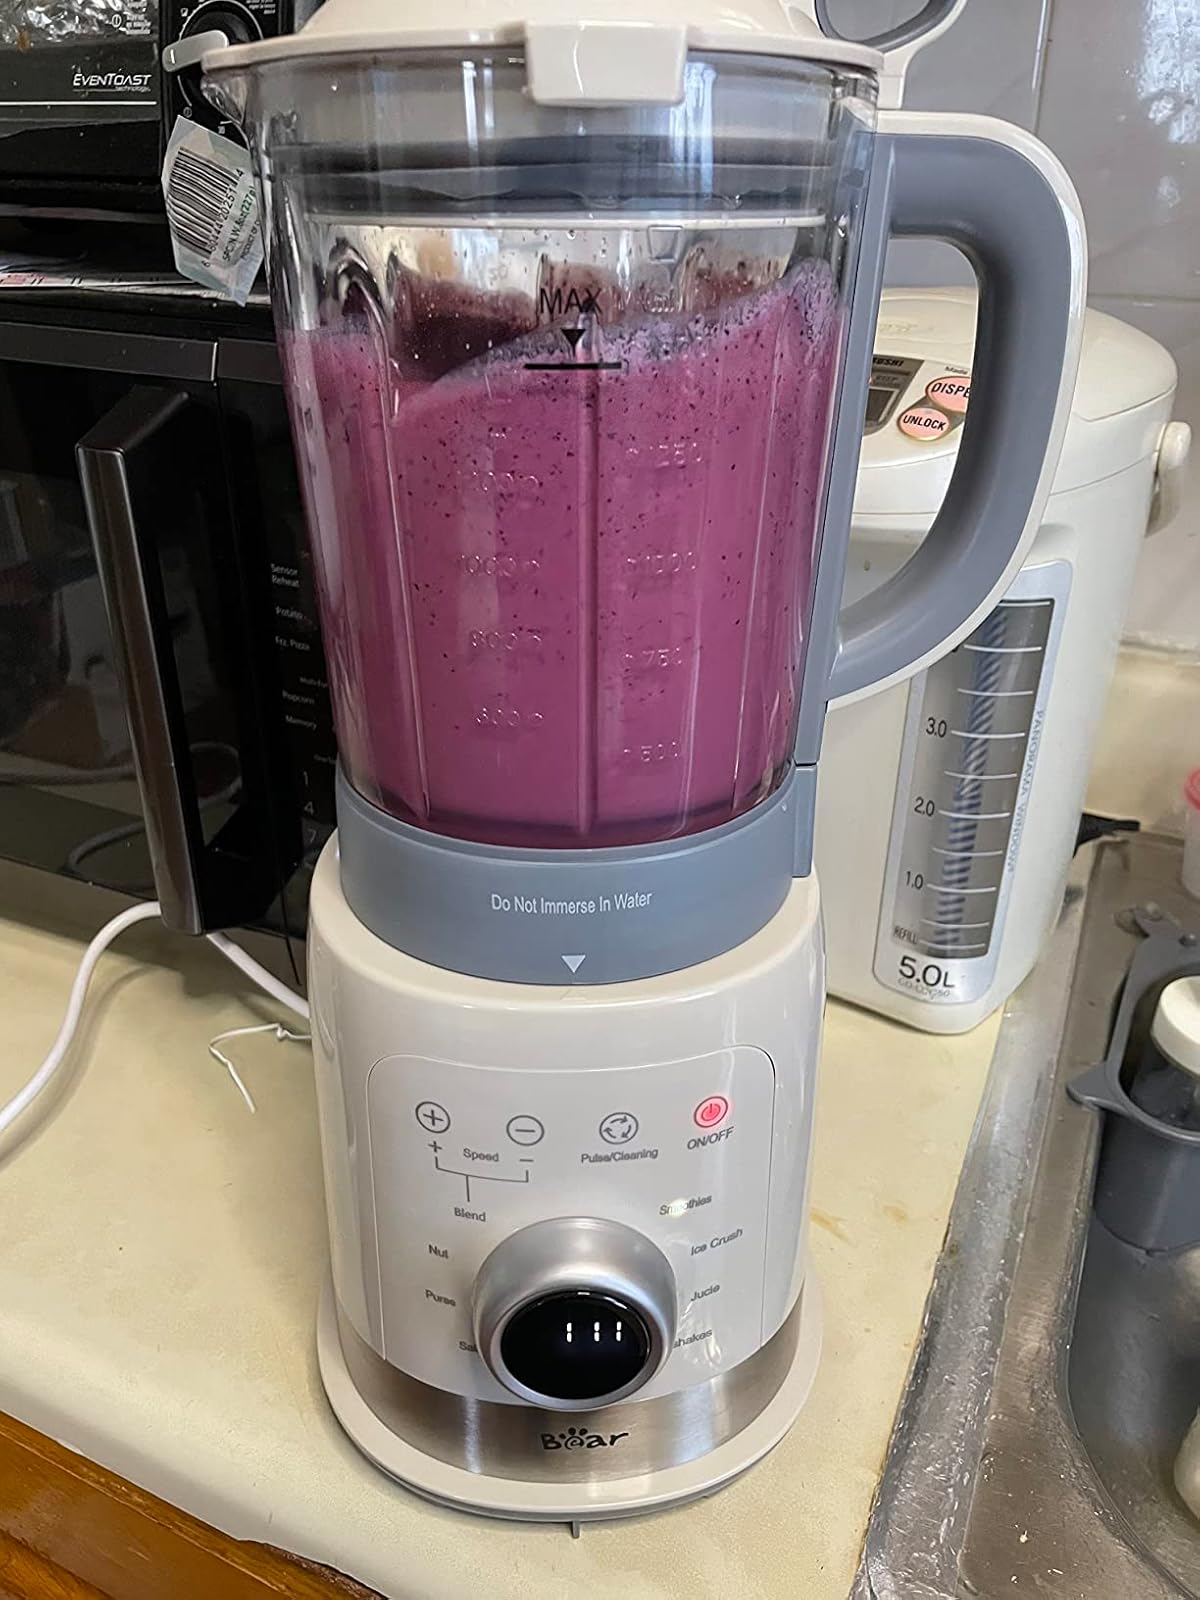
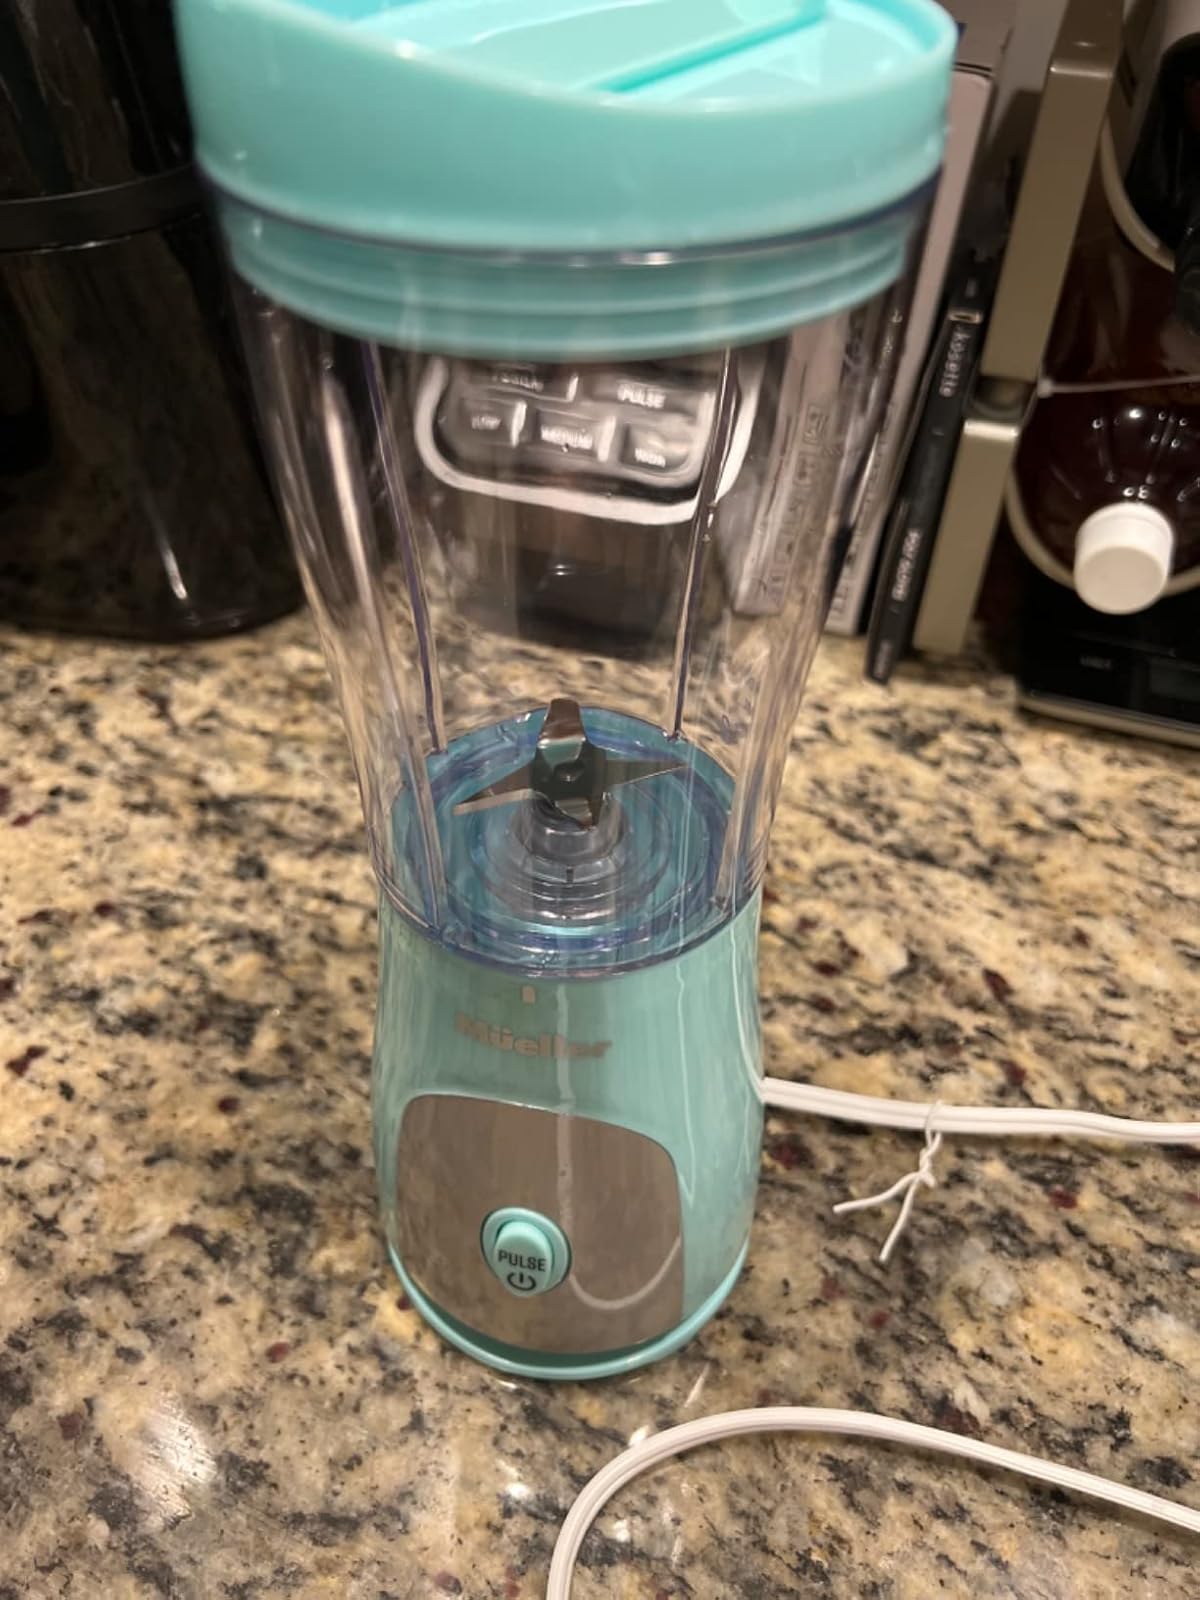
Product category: items_blender
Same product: no